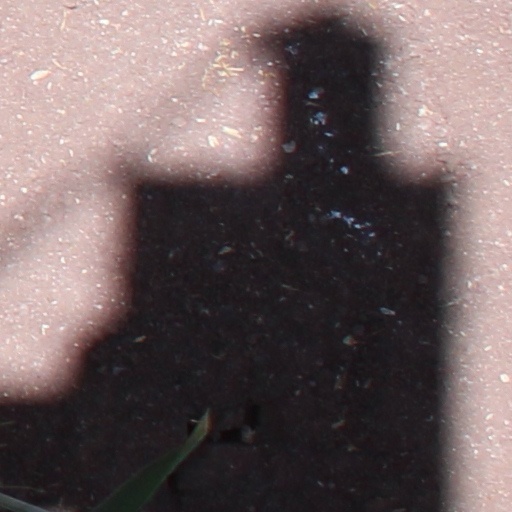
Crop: wheat